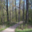
Label: forest